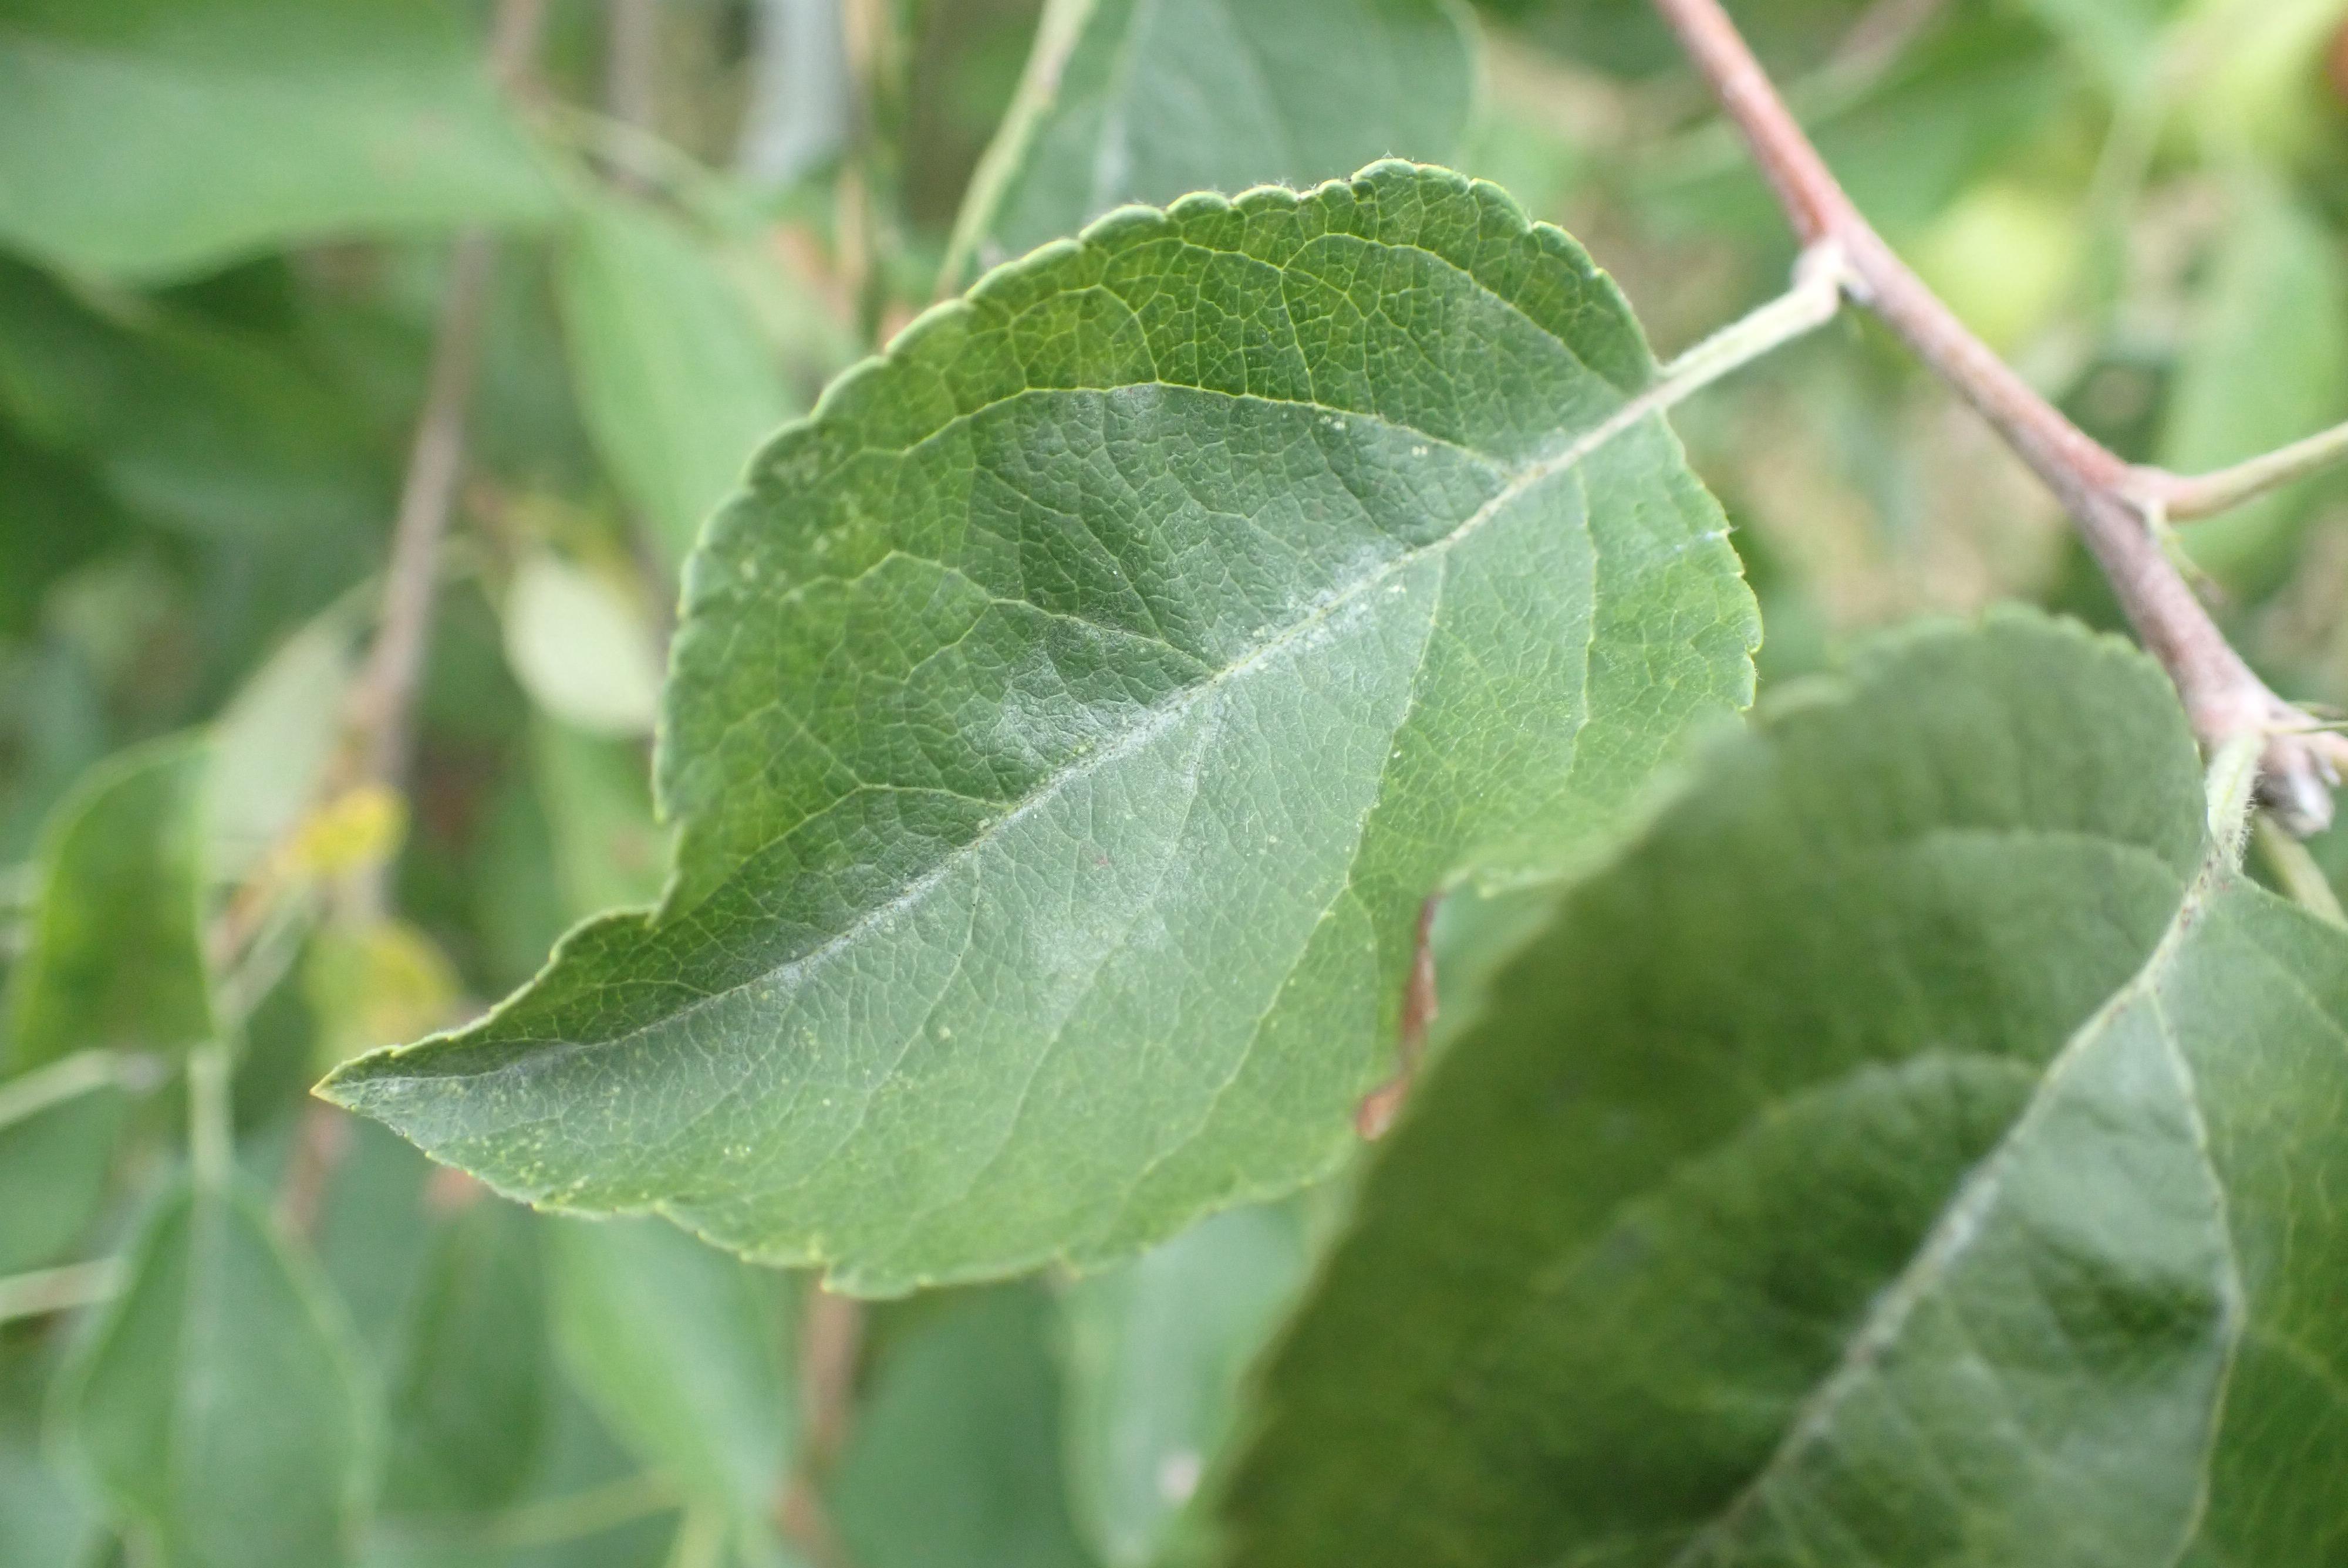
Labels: powdery_mildew